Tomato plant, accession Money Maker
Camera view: horizontal (90 deg, fisheye); turntable rotation: 270 degrees
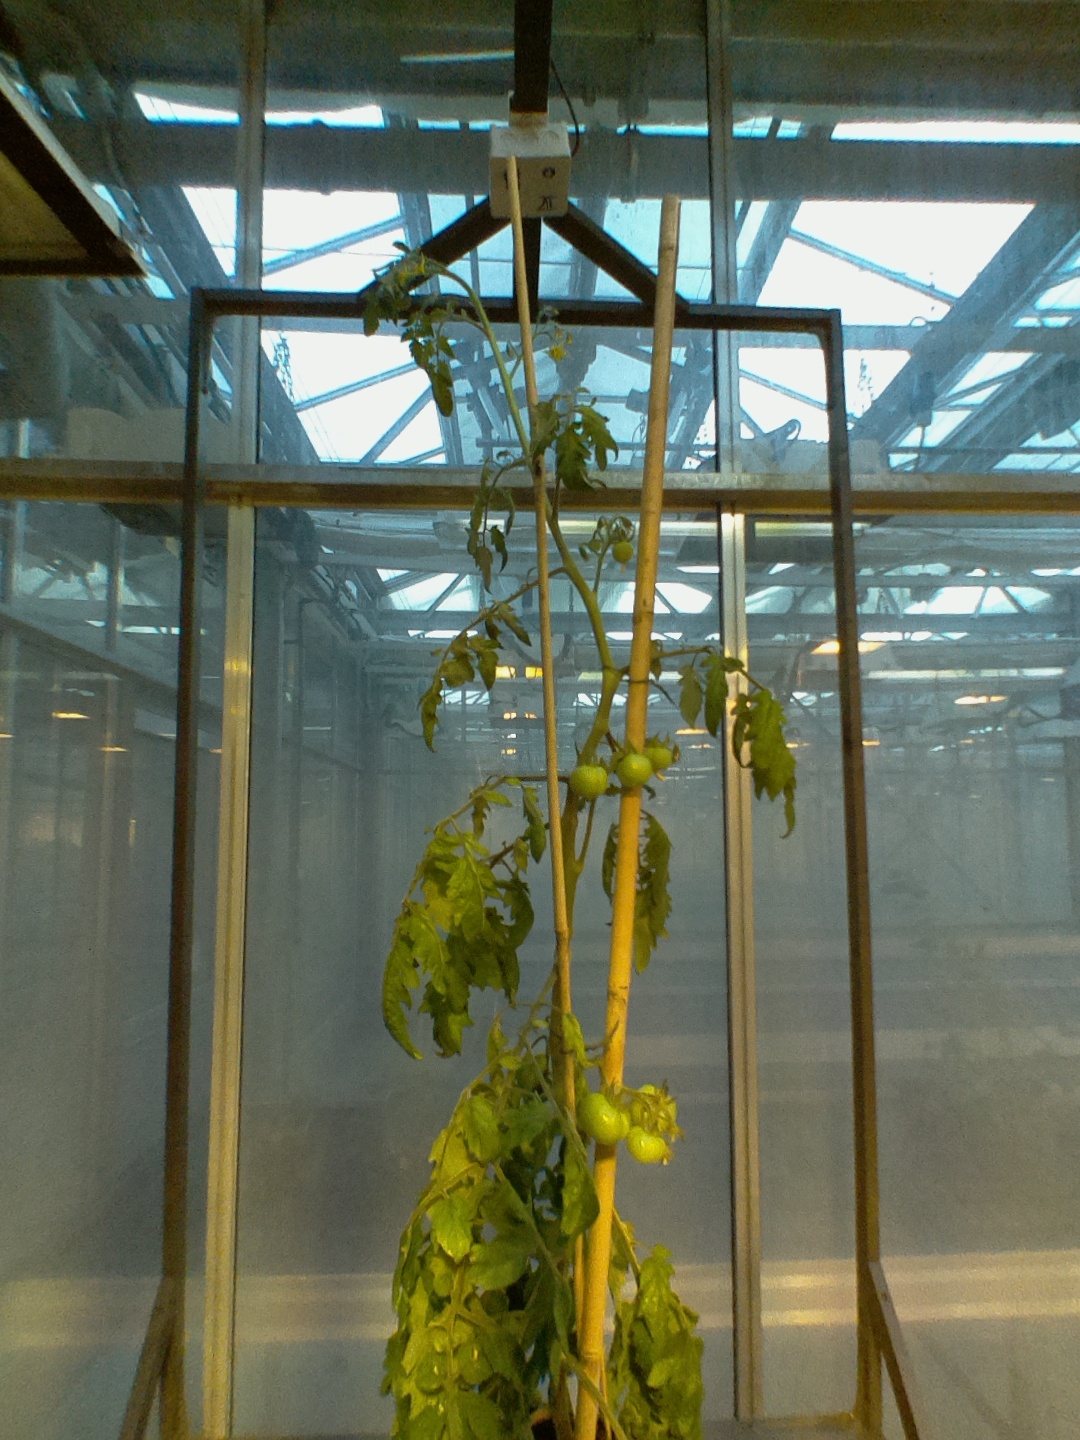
BBCH growth stage 74: 40%-50% of final fruit size